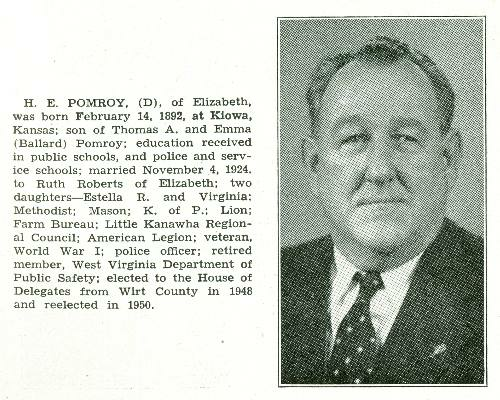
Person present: Yes